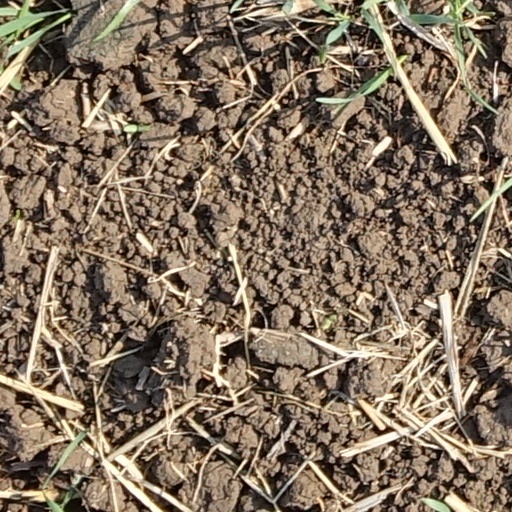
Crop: wheat